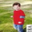
Label: boy